History of Disney Channel

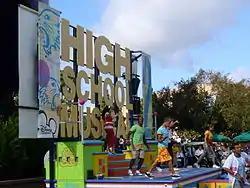
"High School Musical 2" became the highest-rated non-sports program in the history of basic cable in 2007.

In 2007, the channel began dropping most of its acquired programs, and also began to incorporate rotating hour-long blocks of its original series and other programs during the daytime hours. It also moved first-run episodes of its original series on weekends from late afternoon/early evening into primetime. In addition, the channel began putting less emphasis on its animated series, moving some of them from primetime to graveyard slots, while substantially increasing its reliance on teen-oriented sitcoms. Despite this, 2007 saw the debut of "Phineas and Ferb", the first long-form original series to be broadcast in HD. On April 2, 2008, Disney Channel launched a high-definition simulcast of the network.